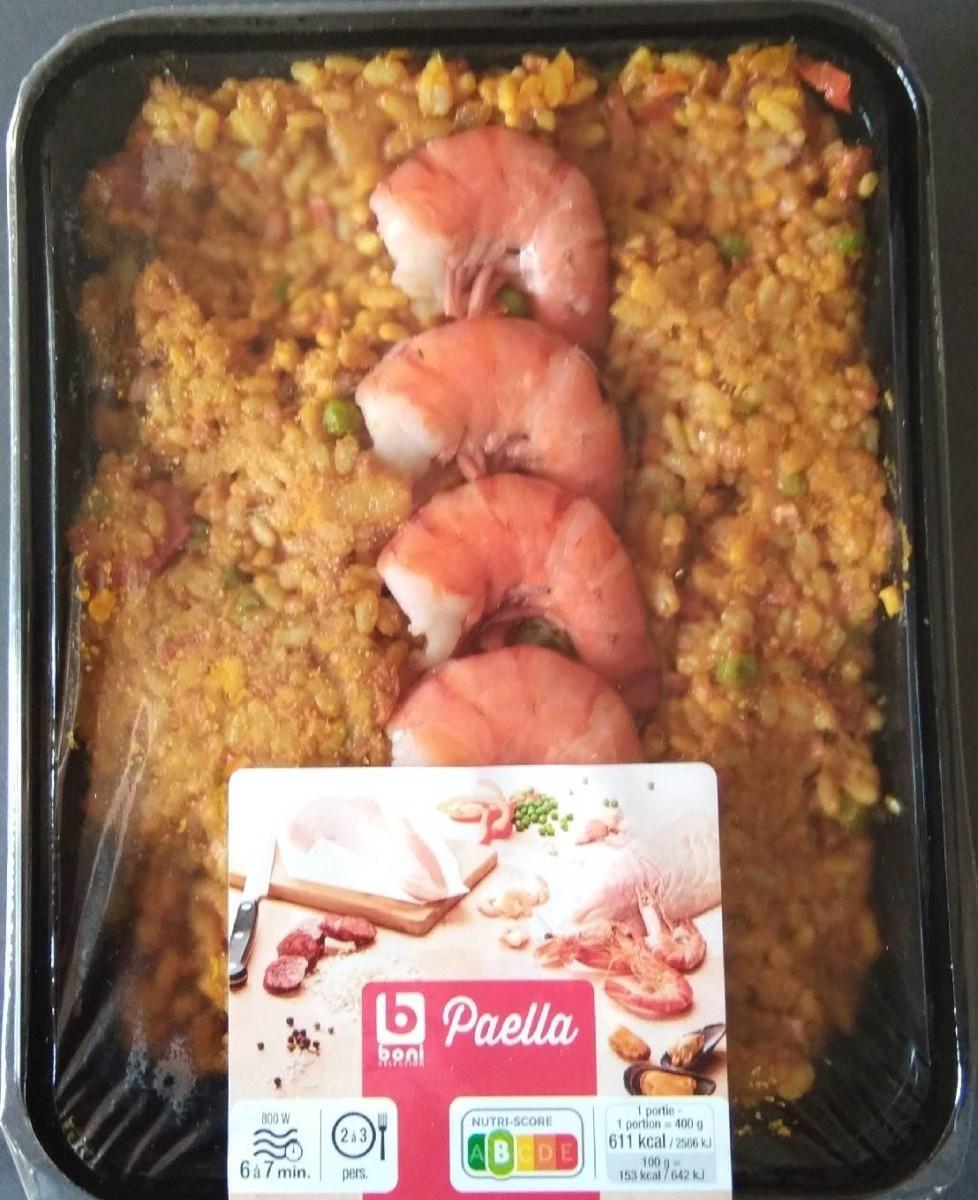
Nutri-Score label: nutriscore-b